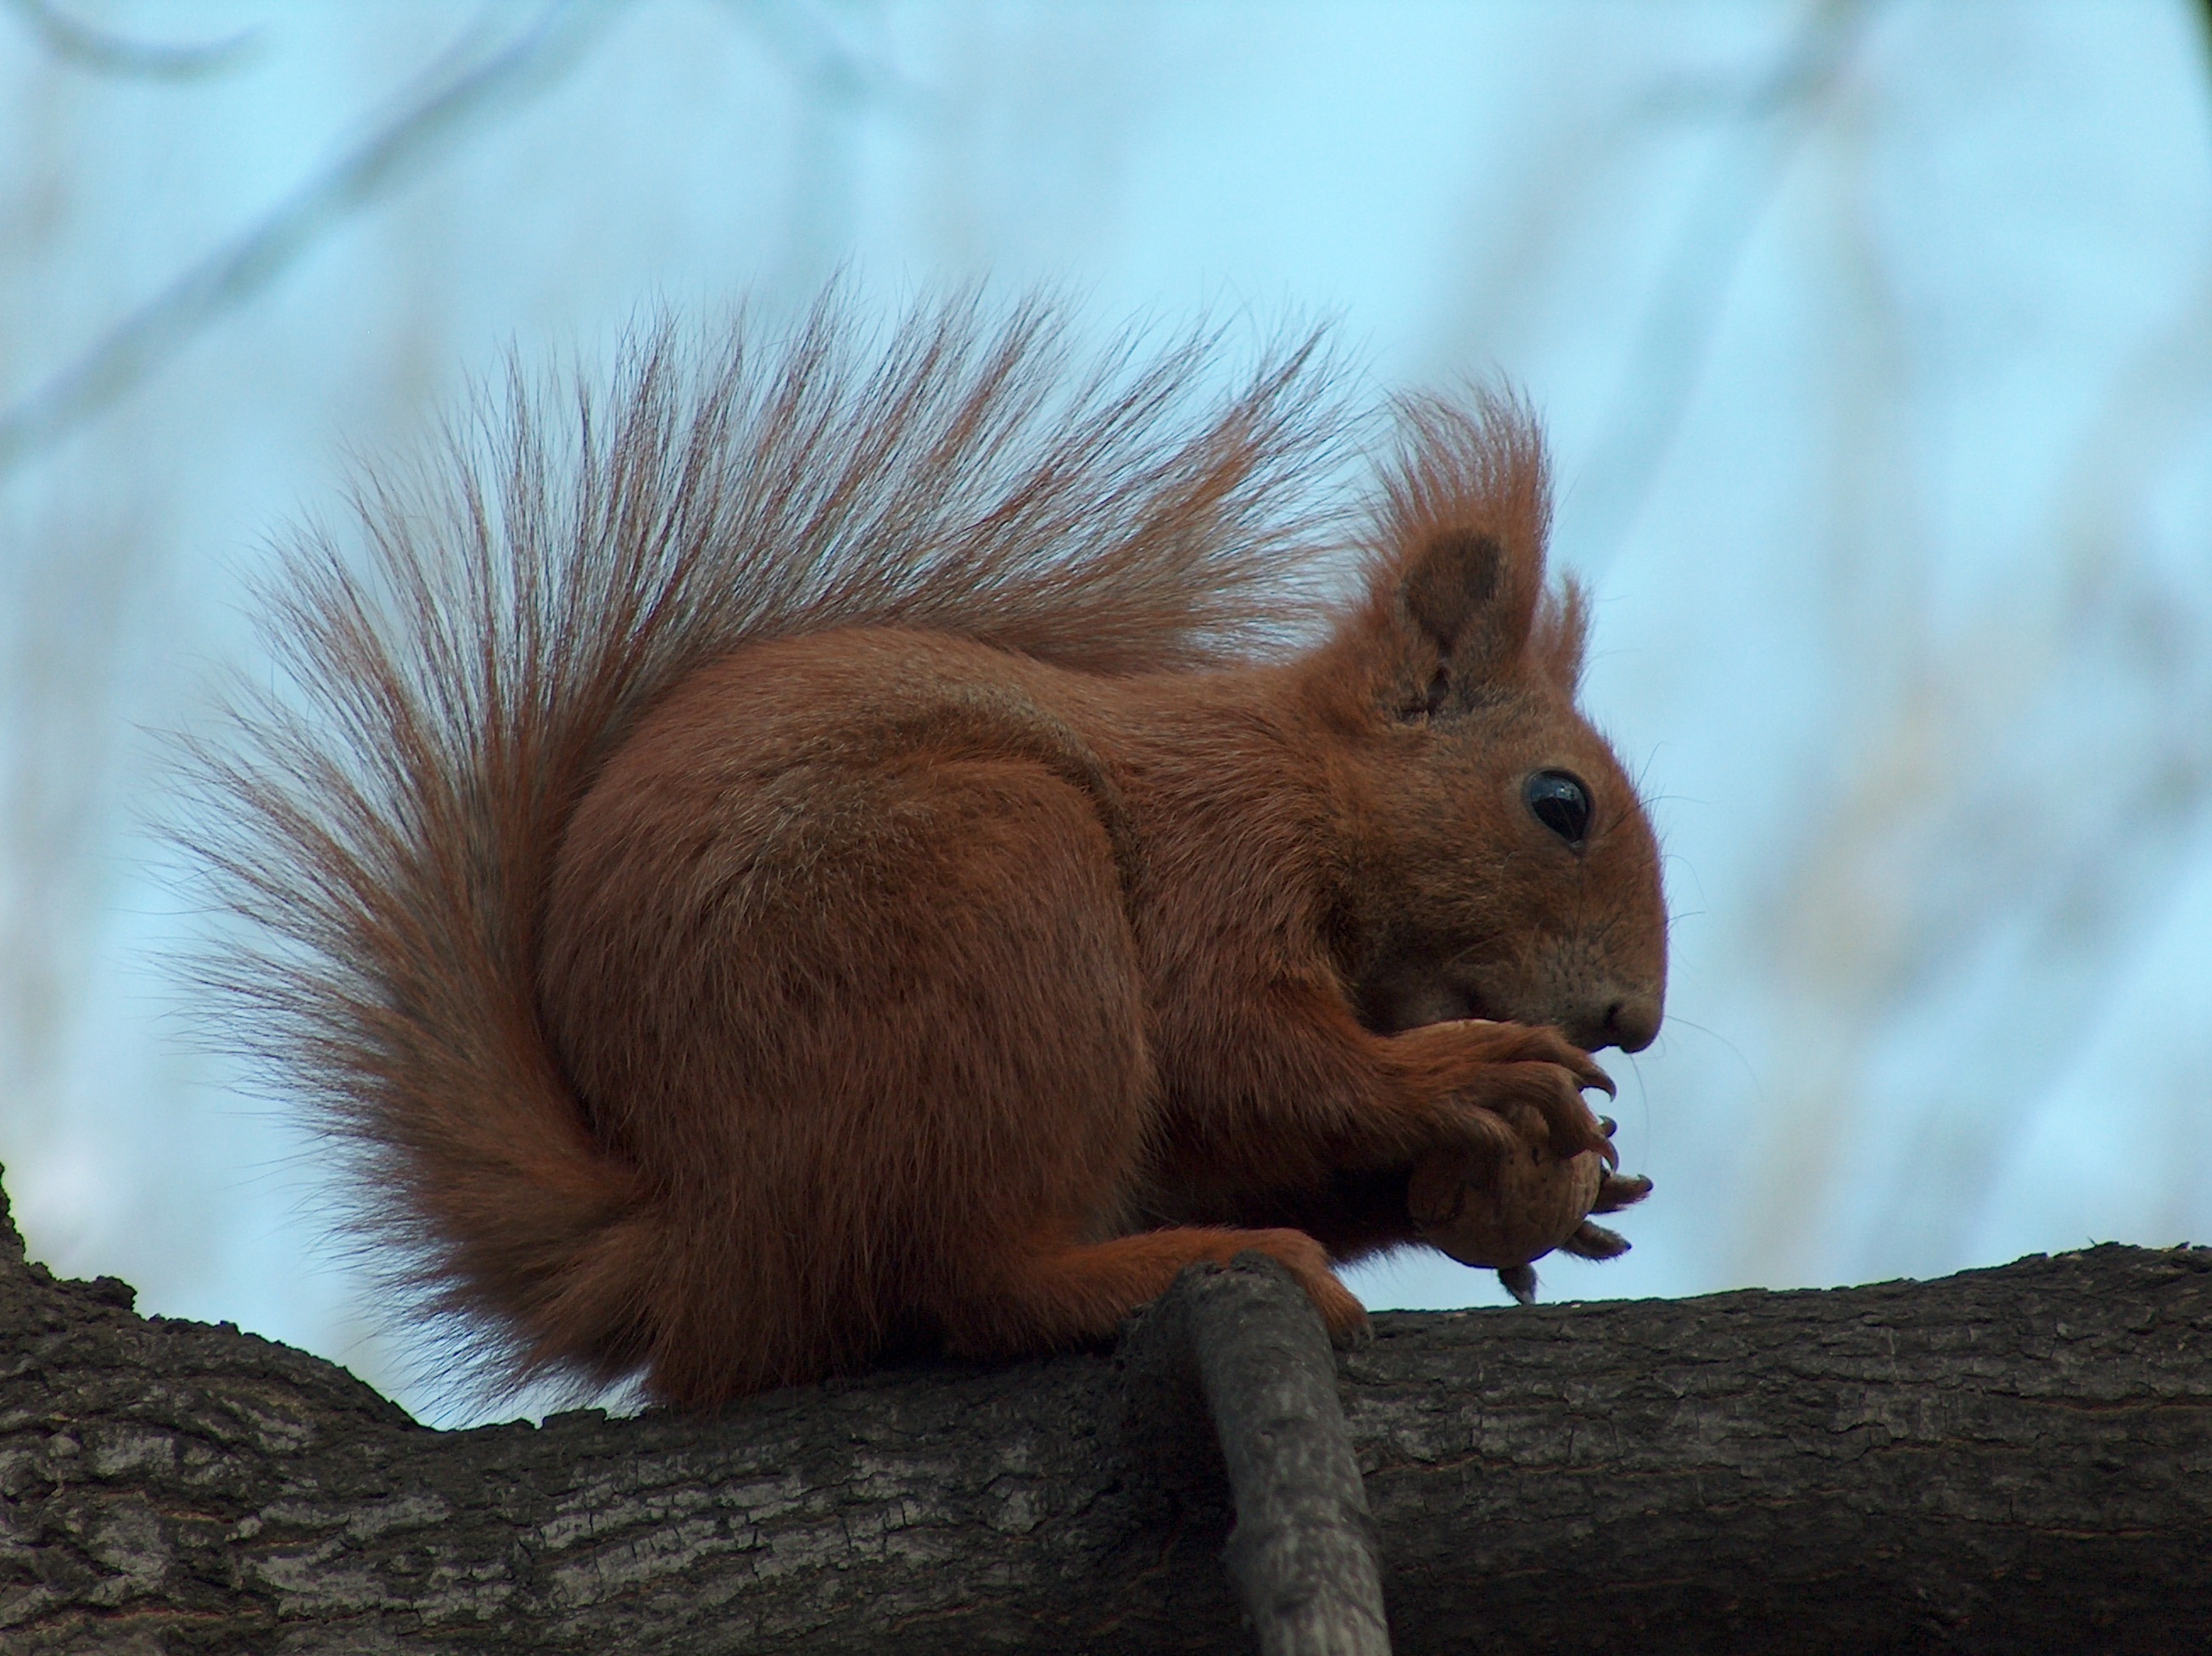
tree, animal, wildlife, park, mammal, squirrel, rodent, fauna, walnut, whiskers, ruda, vertebrate, charming, the squirrel